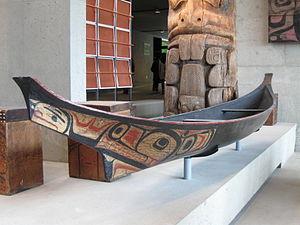
Les Haislas, aussi connus comme Xa’islak’ala, X̄a’islakʼala, X̌àʼislakʼala, X̣aʼislak’ala, Xai:sla, sont un peuple nord-amérindien de Colombie-Britannique au Canada. Leur langue est le haisla et ils vivent dans une réserve située à Kitimat.